James M. Cox

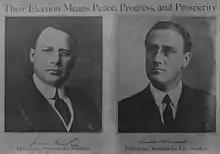
Cox/Roosevelt electoral poster

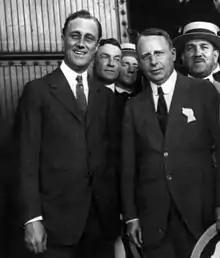
Roosevelt (left) and Cox (right) at a campaign appearance in Washington, D.C., 1920

A capable and well-liked progressive reformer, Cox was nominated for the presidency by the Democratic Party at the 1920 Democratic convention in San Francisco defeating A. Mitchell Palmer and William Gibbs McAdoo on the 44th ballot.